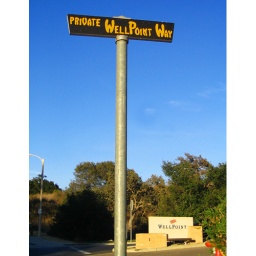
Wellpoint private way street sign in Thousand Oaks, CA